Chiriquí Province

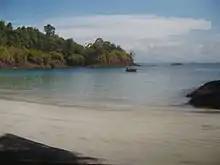
Beach in Chiriquí National Park

Until the arrival of the Spanish "conquistadores", Chiriquí was populated by a number of indigenous tribes, known collectively as the Guaymí people.